Anthony Shorrocks

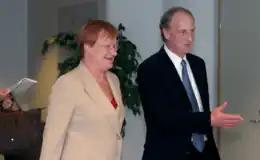
Shorrocks together with Tarja Halonen, then President of Finland

His first degree was a B.Sc. in Mathematics from the University of Sussex. This was followed by a Masters in Economics from Brown University. He took his Ph.D. in Economics at the London School of Economics in 1973 (being awarded the Bowley Prize in 1975).